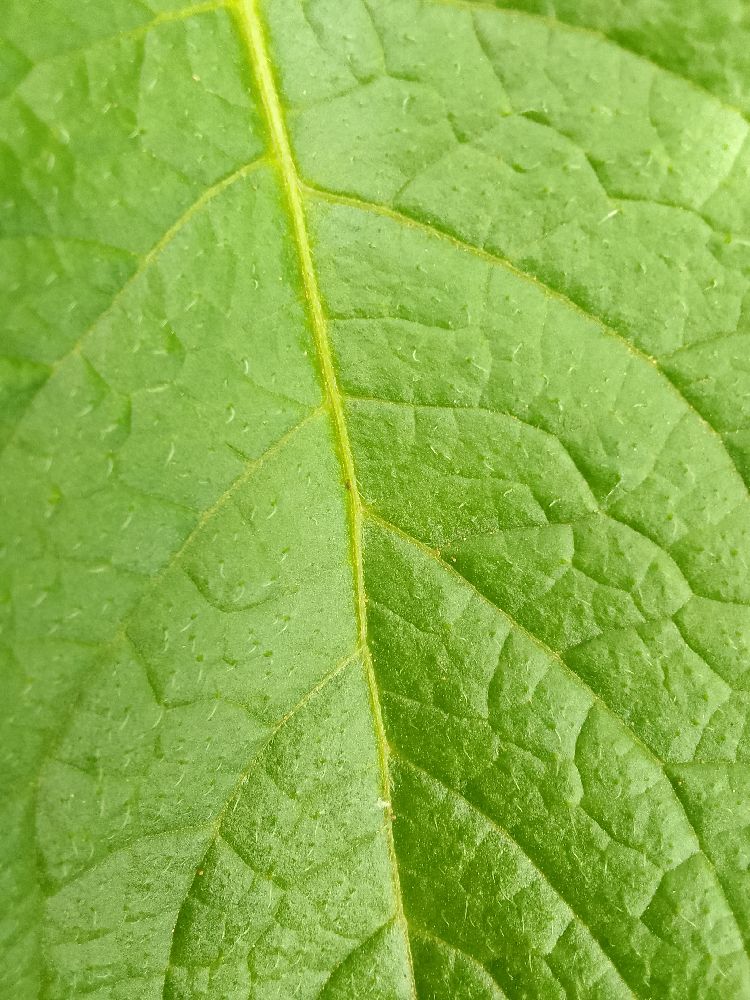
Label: Healthy